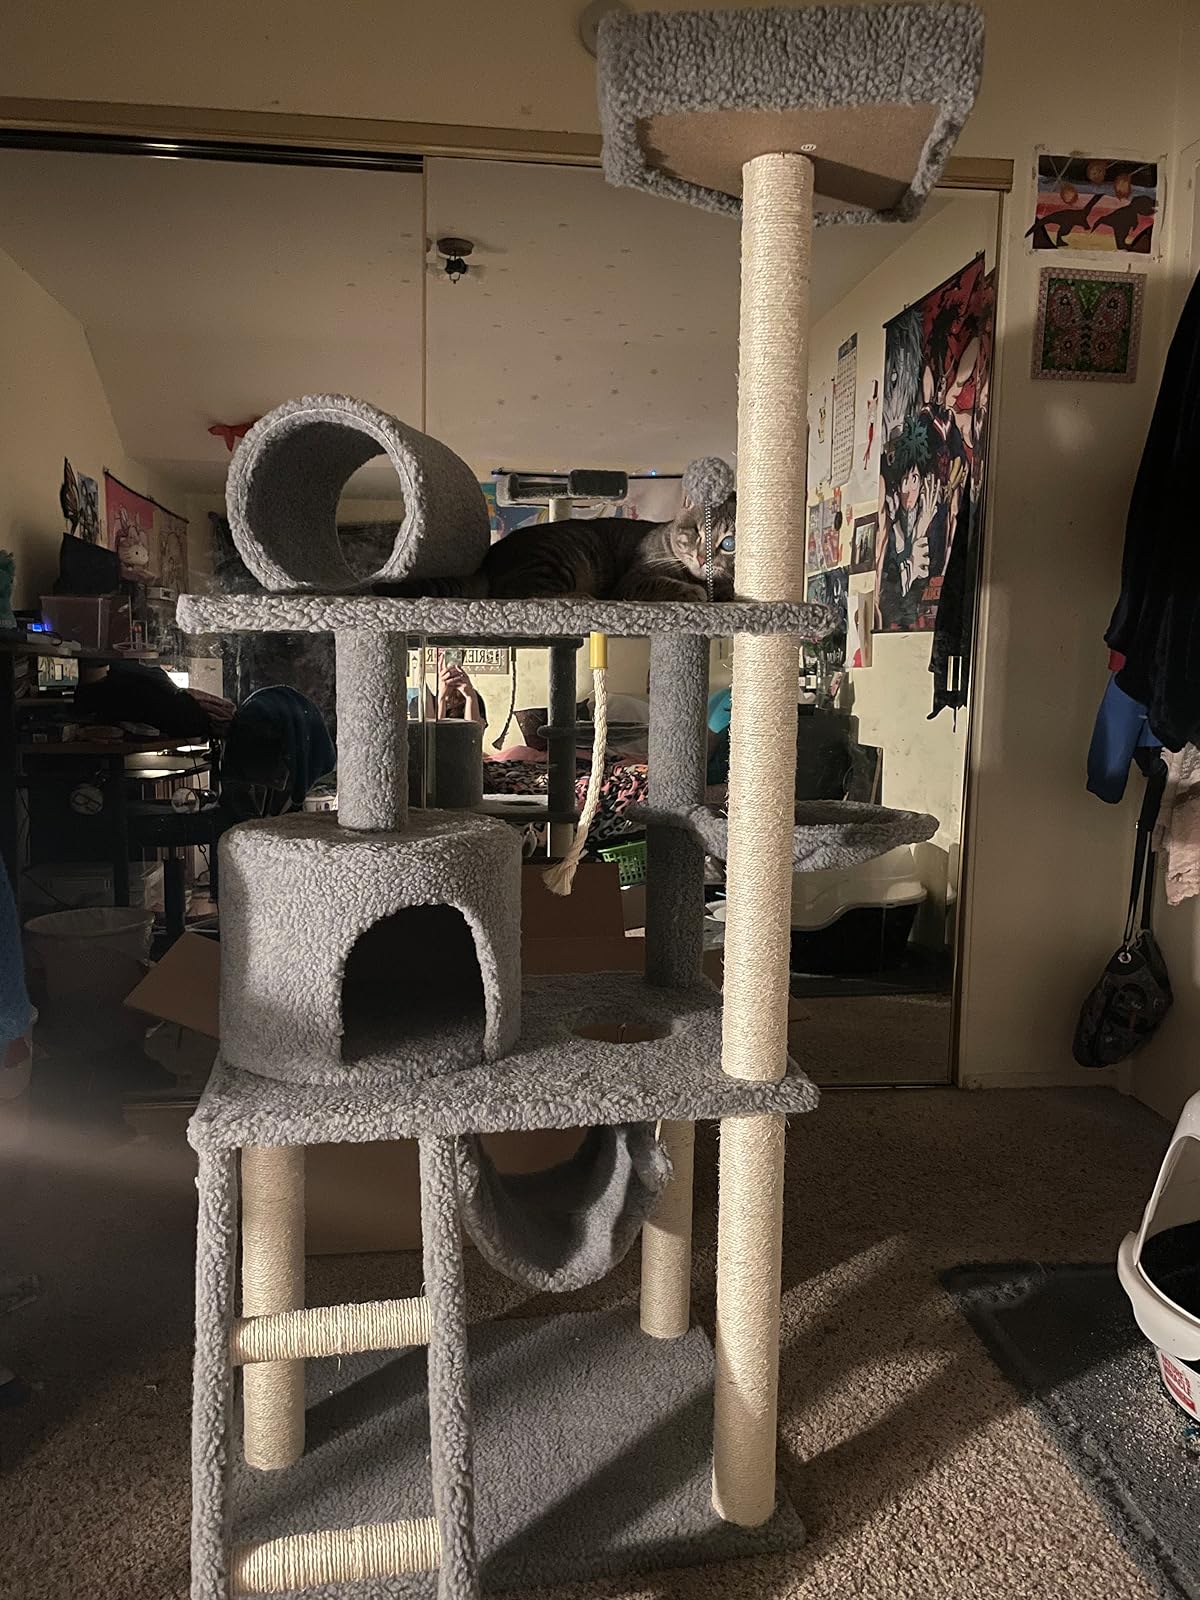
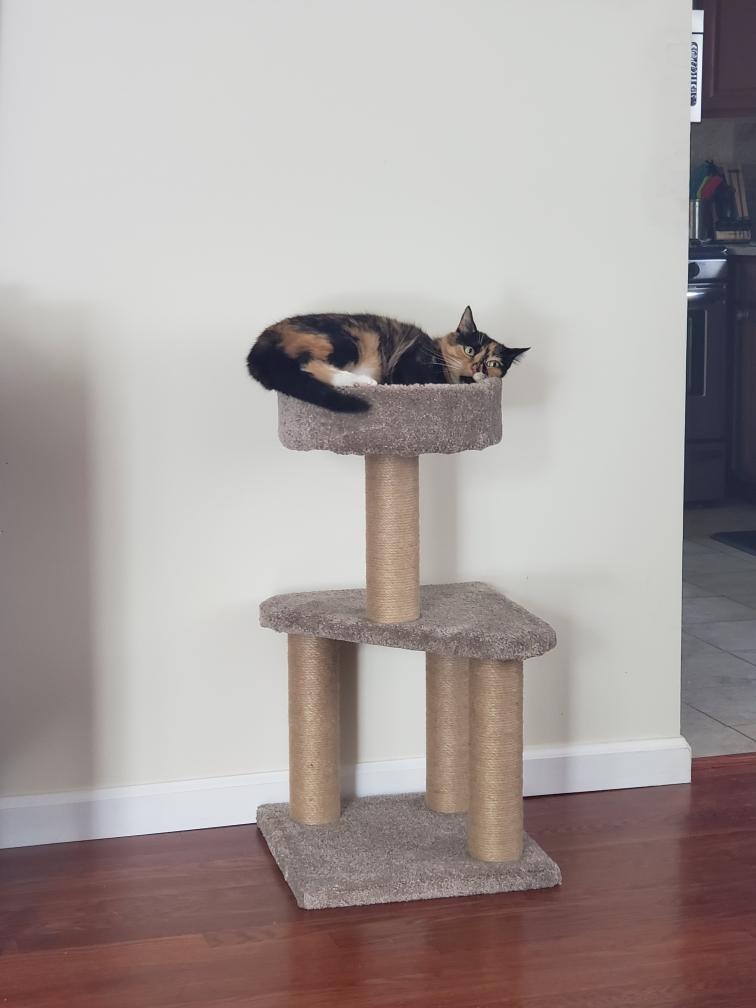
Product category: items_cat tree
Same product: no